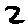
Label: 2